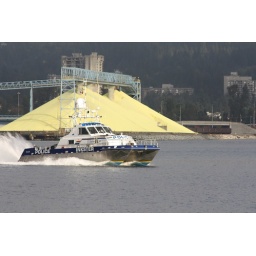
CPS Vancouver Squadron Student Cruise. Lumpy water with big pot holes resulted in a few green faces.